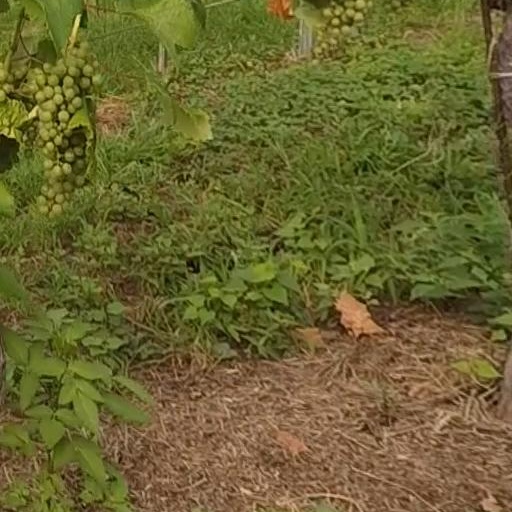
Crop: grape